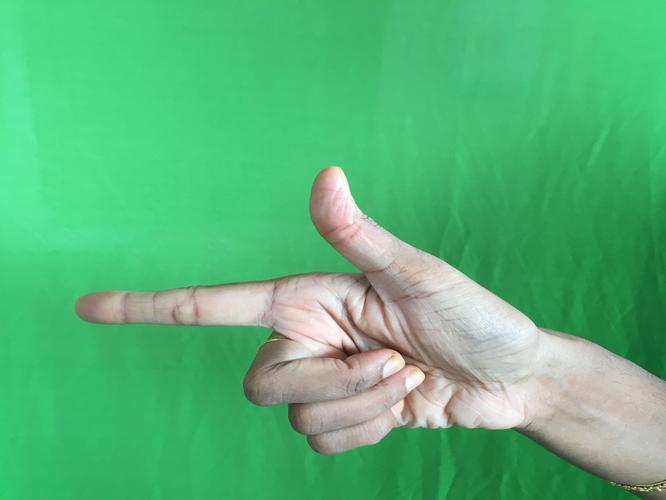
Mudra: Chandrakala
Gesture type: single_hand